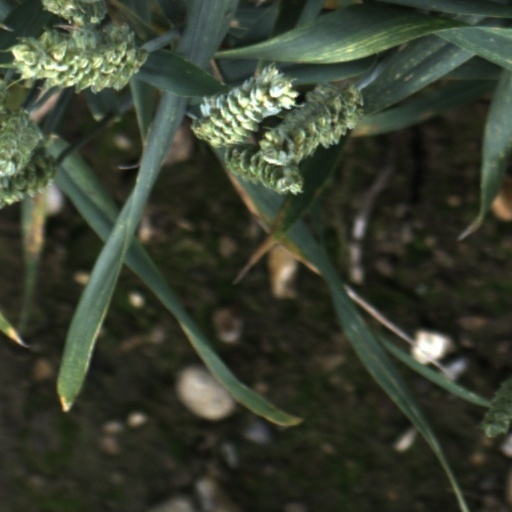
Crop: wheat